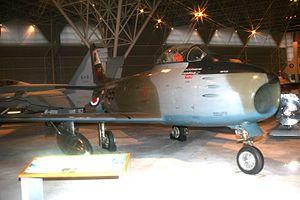
Le Canadair Sabre était un chasseur de jour produit sous licence par Canadair. Dérivé du chasseur américain F-86 Sabre, initialement produit par North American, il fut produit jusqu'en 1958 et principalement utilisé par la Royal Canadian Air Force jusqu'à son remplacement par le CF-104 Starfighter, en 1962.